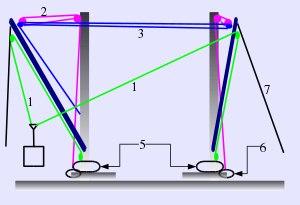
Le mât de charge ou corne de charge est un système utilisé pour le déplacement, le chargement ou le déchargement de certaines marchandises sur des navires de charge.